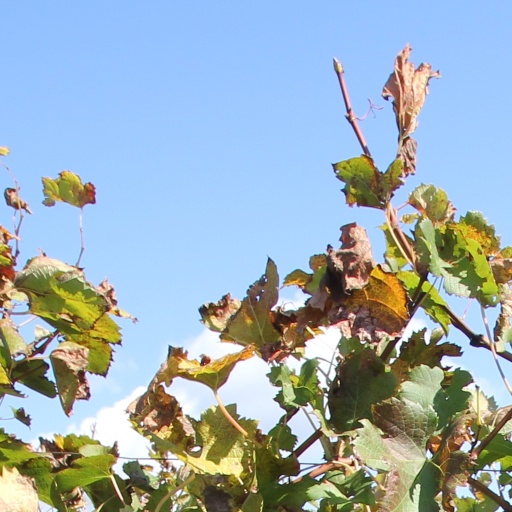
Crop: grape